Dionysis Hatzidakis

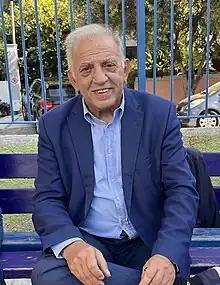
Dionysis Chatzidakis, 2023

Dionysis Hatzidakis is the mayor of Palaio Faliro, one of the municipalities in the greater Athens area, Greece.